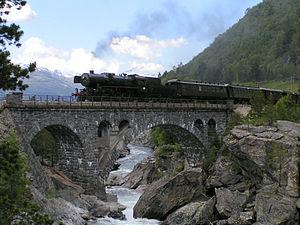
Cette liste de ponts de Norvège a pour vocation de présenter une liste de ponts remarquables de Norvège, tant par leurs caractéristiques dimensionnelles, que par leur intérêt architectural ou historique.